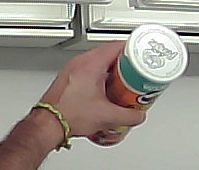
Product: pringles_paprika